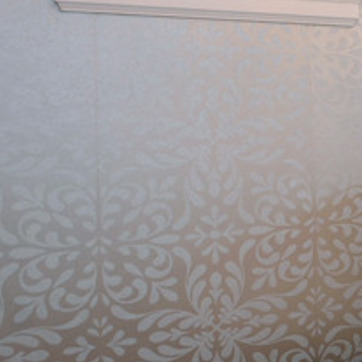
Material: wallpaper